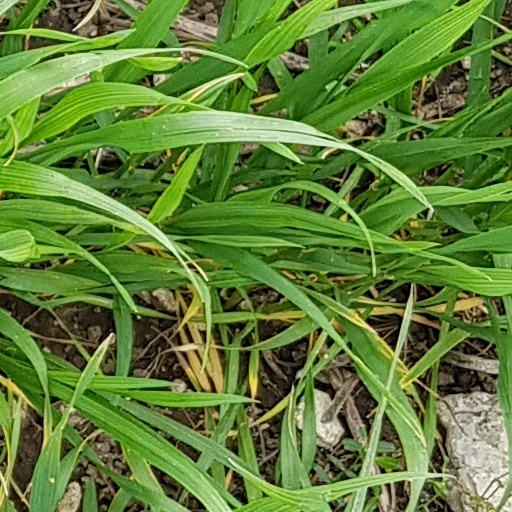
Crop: wheat